Describe the emotion expressed in this image:  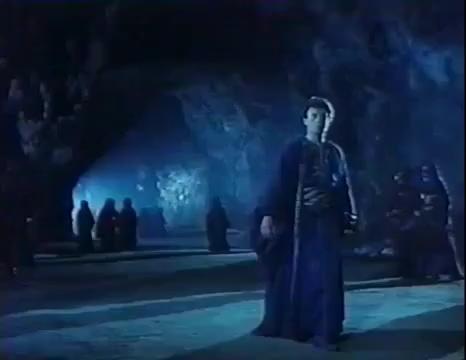
This person displays Pain, valence and arousal with low intensity.